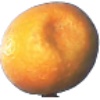
Label: Kumquats 1